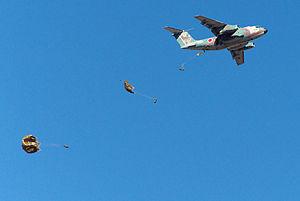
Le Kawasaki C-1 est un avion de transport militaire tactique du constructeur japonais Kawasaki Heavy Industries Aerospace Company, filiale du Kawasaki Heavy Industries.